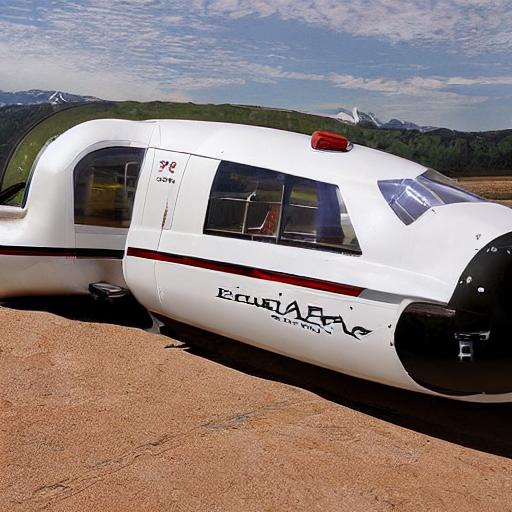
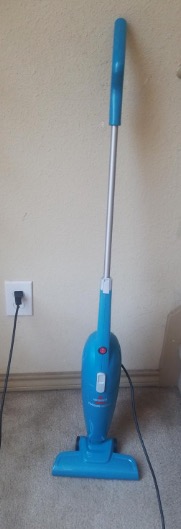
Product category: items_vacuum
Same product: no